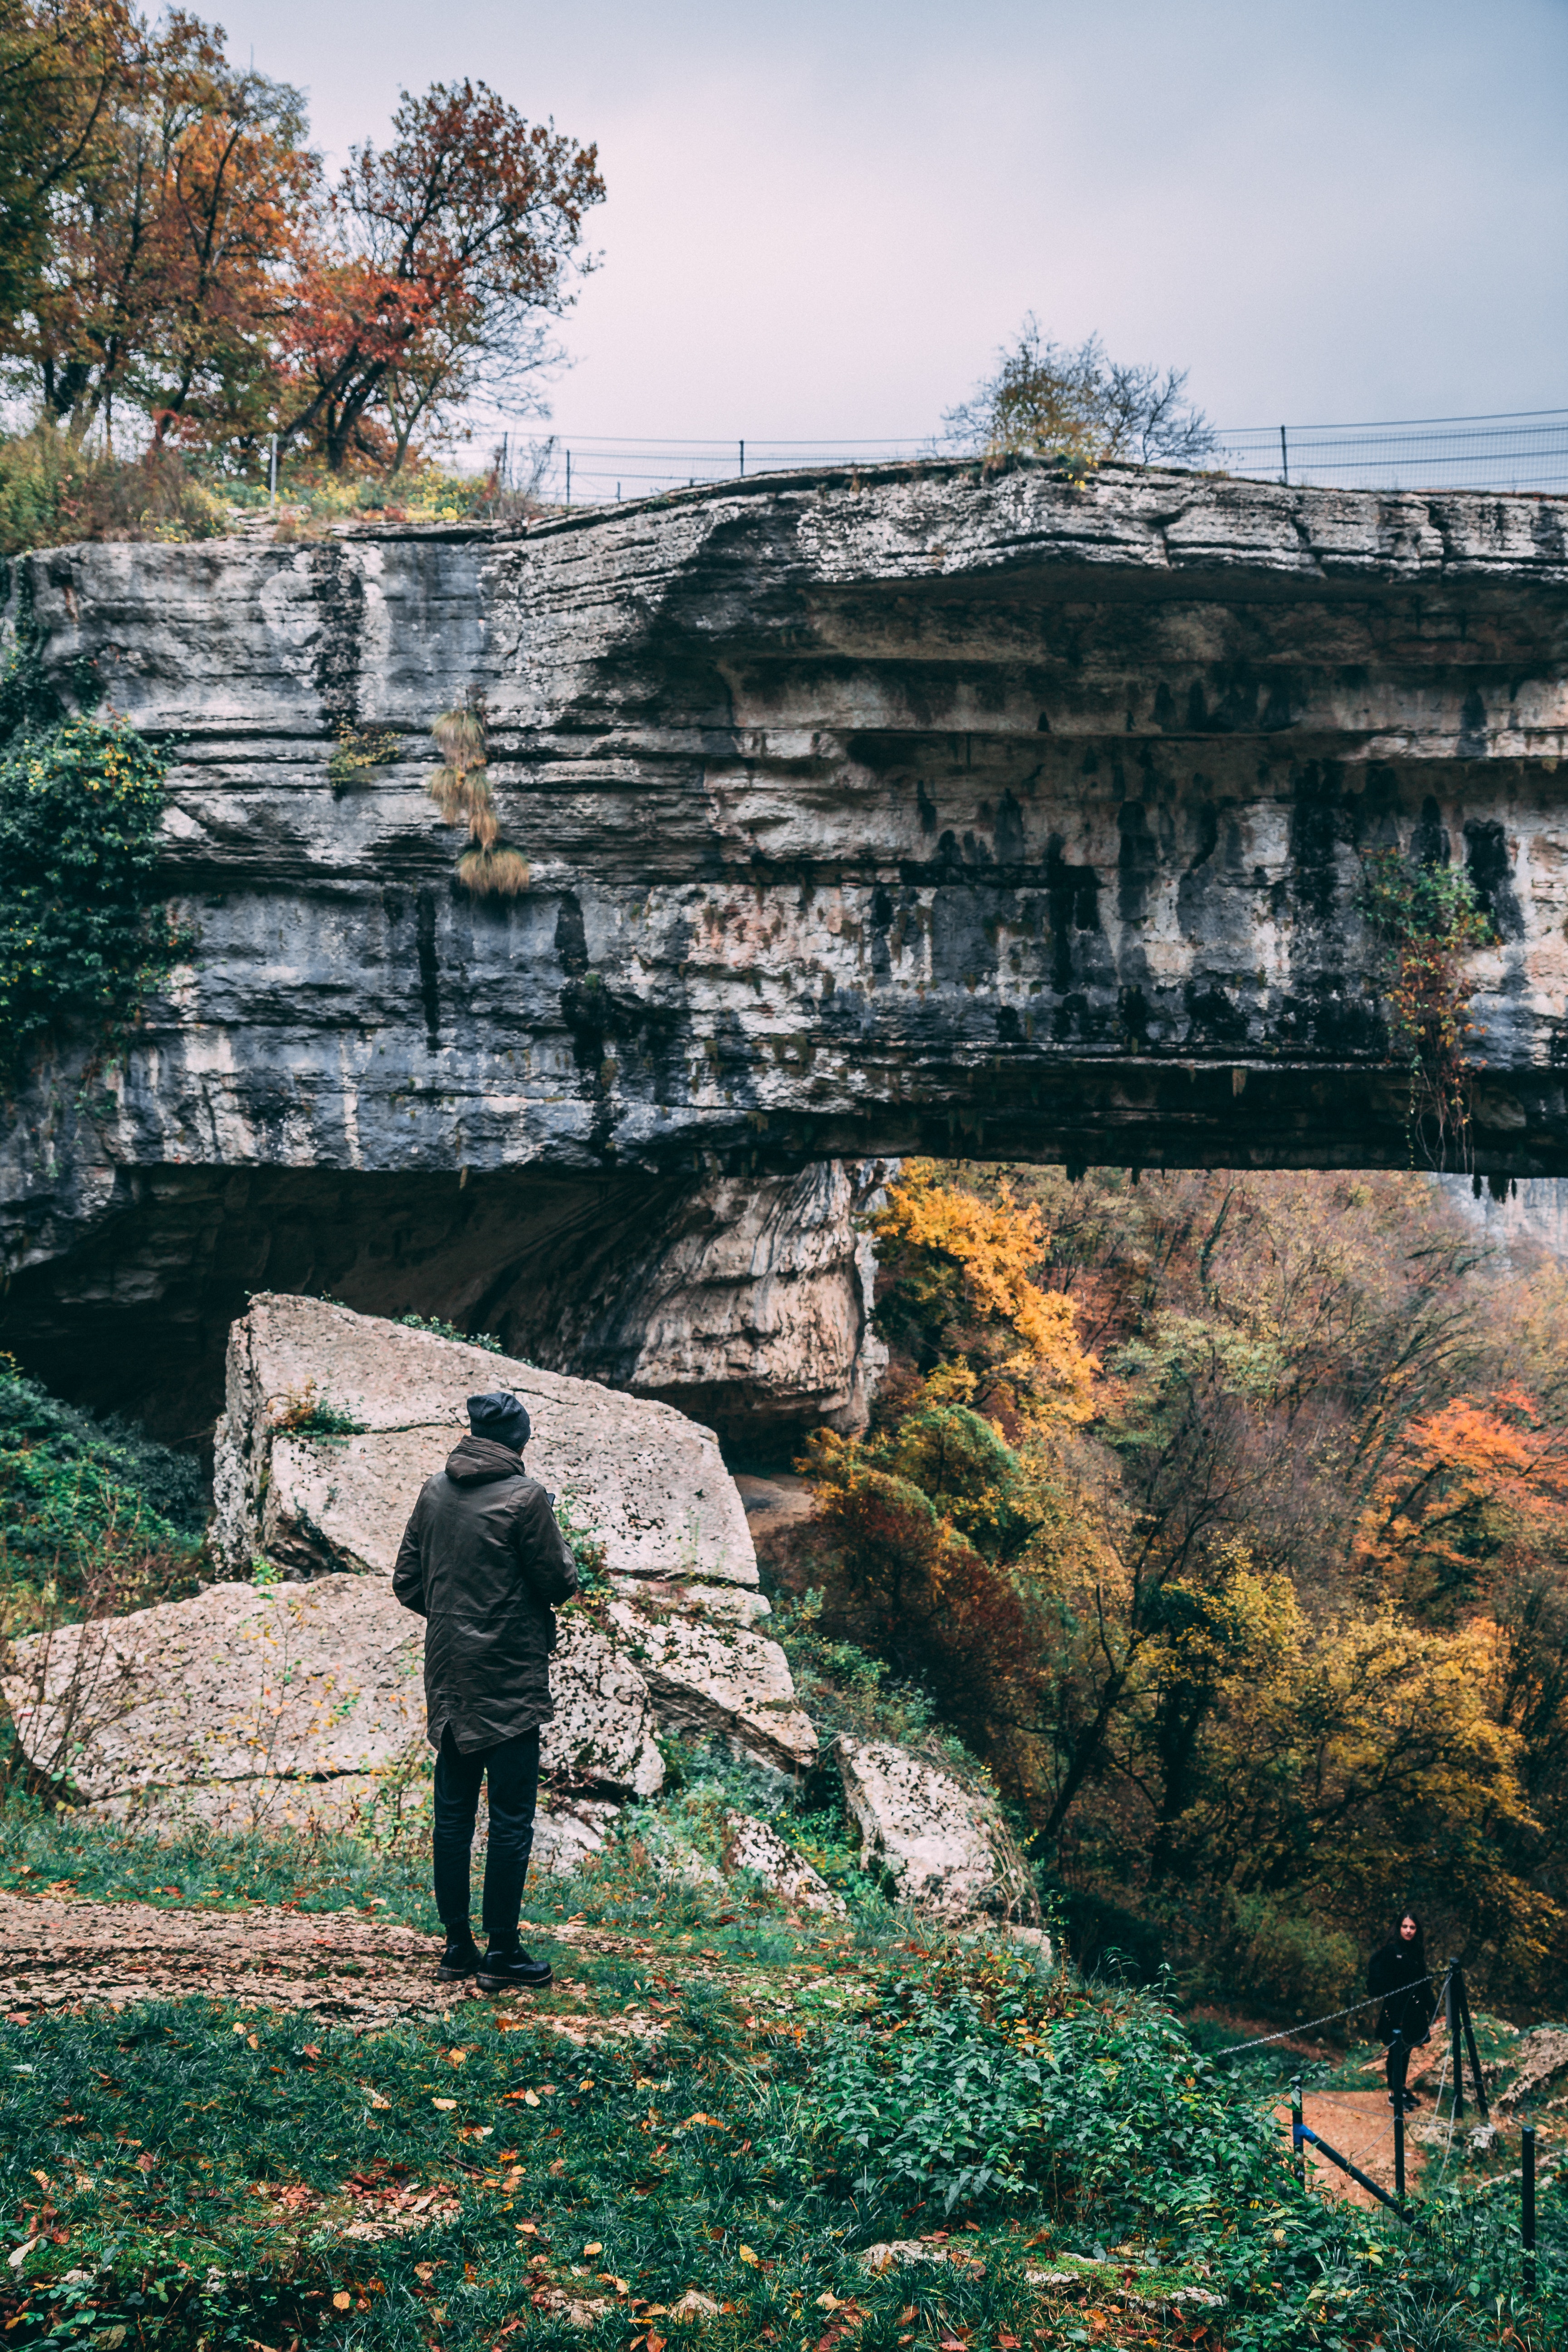
tree, sky, rock, leaf, autumn, geology, grass, escarpment, ancient history, national park, outcrop, formation, tourism, plant, cliff, ruins, landscape, terrain, state park, mountain, history, bedrock